Nygma

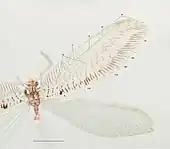
"Thyridosmylus fuscomarginatus" forewingnygmata marked with "ng"

A nygma (plural nygmata) is a spot on the wings of certain insects which have a peculiar dense cuticular structure. They are found only in the wings of endopterygotes but found only in some insect groups. Nygmata are found in caddisflies, scorpionflies, saw-flies and in some families of Neuroptera (e.g. Megaloptera and Ithonidae). The function of nygmata are unknown: they do not connect with nerves or glands. They are typically circular. They never occur on the veins and veins always appear to branch around them. Nygmata show up even in fossil Osmylidae from China. The positions and structure of nygmata are often used in the descriptions of insect species that bear them.